Jared Stroud

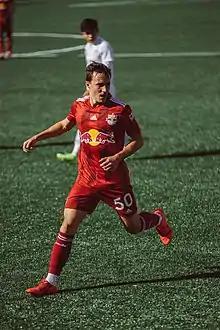
Stroud featuring for RBII

Stroud had another strong season with New York Red Bulls II in 2019 scoring a team leading 15 goals and 9 assists. At the conclusion of the season he was named to the USL Championship All-League First Team.